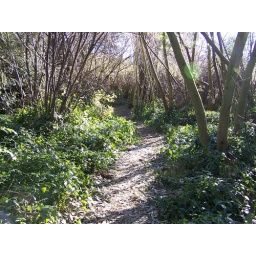
This is the prayer path behind the main house of the YWAM base in Oxford